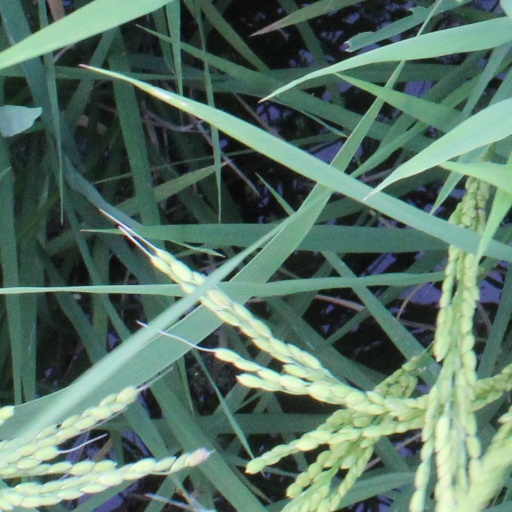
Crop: rice